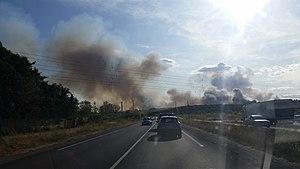
Feu de forêt à Loupian sept 2019